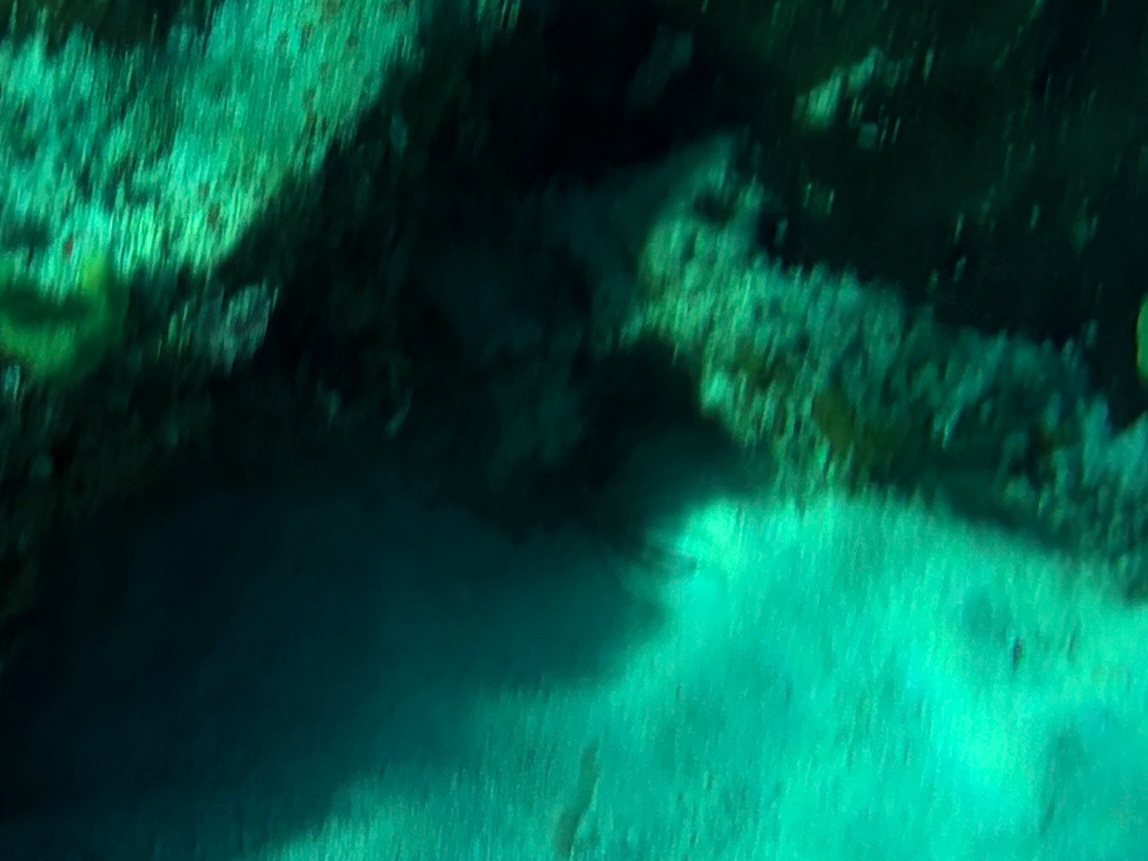
Pterois volitans (Red Lionfish)